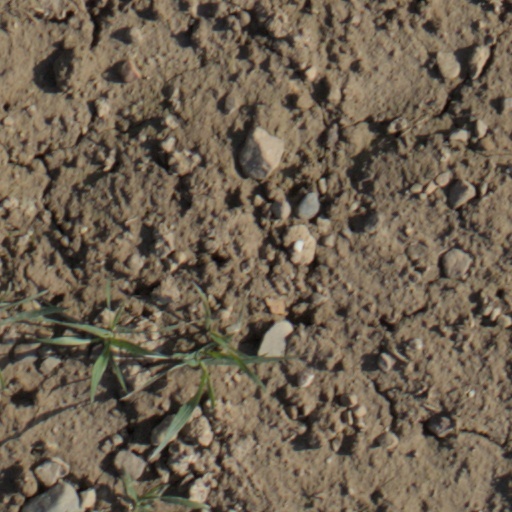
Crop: wheat